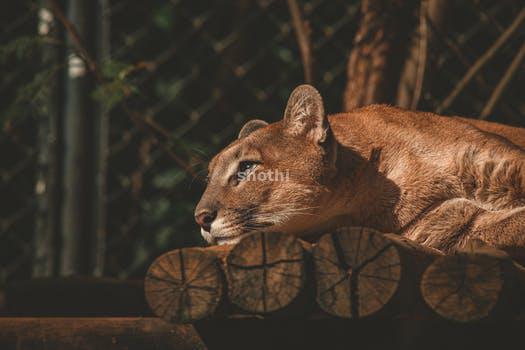
Label: Watermark